James Masango

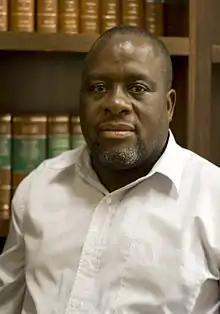
Masango in 2009

Suhla James Masango (born 2 September 1957) is a South African politician who represented the Democratic Alliance (DA) in the National Assembly and Mpumalanga Provincial Legislature between 2004 and 2019. Since 2021, he has been a local councillor for the DA in Mpumalanga's Govan Mbeki Municipality. Masango was a deputy chairperson of the DA Federal Council from November 2020 to April 2023 and is a former provincial leader of the party's Mpumalanga branch.